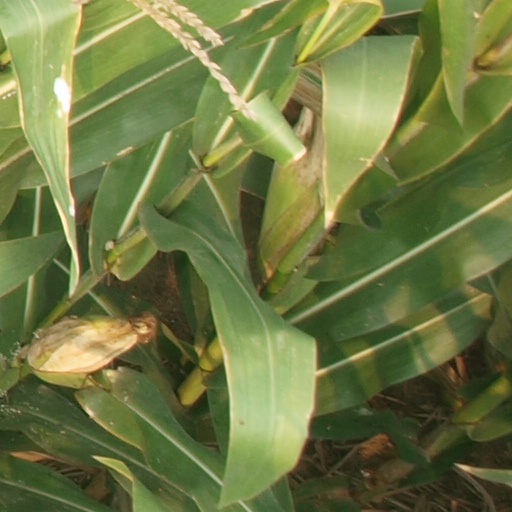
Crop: maize; corn